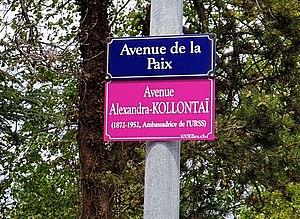
Plaque temporaire de rue apposée dans le cadre du projet 100elles à Genève en 2019
Alexandra Mikhaïlovna Kollontaï, née le 19 mars 1872 à Saint-Pétersbourg et morte le 9 mars 1952 à Moscou, est une femme politique socialiste, communiste et militante féministe soviétique. Elle est la première femme de l'Histoire contemporaine à avoir été membre d'un gouvernement et l'une des premières diplomates femmes du XXᵉ siècle.